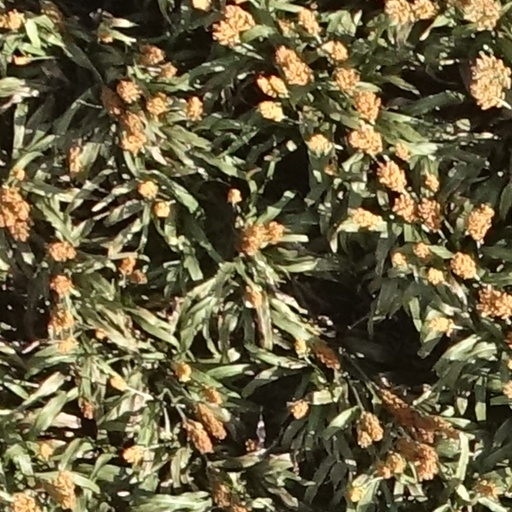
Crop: sorghum